Luis Hernando de Larramendi

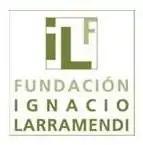
Fundacion Ignacio Larramendi logotype

Larramendi did not enter any of the wartime Carlist ruling bodies, though he remained among close collaborators of Don Javier. Already in late 1936 he voiced against Falangist drive for power; when unification within a state party became a burning issue in early 1937 he tended to skepticism. He was present during a meeting of Carlist executive in Insua, but there is little data on his stance. It seems that like most Traditionalist leaders he was disoriented; the only information available is that he insisted on clear war objectives. The Insua meeting was his last appearance amongst the party leaders before the Unification Decree was announced.